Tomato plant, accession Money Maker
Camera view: horizontal (90 deg, fisheye); turntable rotation: 0 degrees
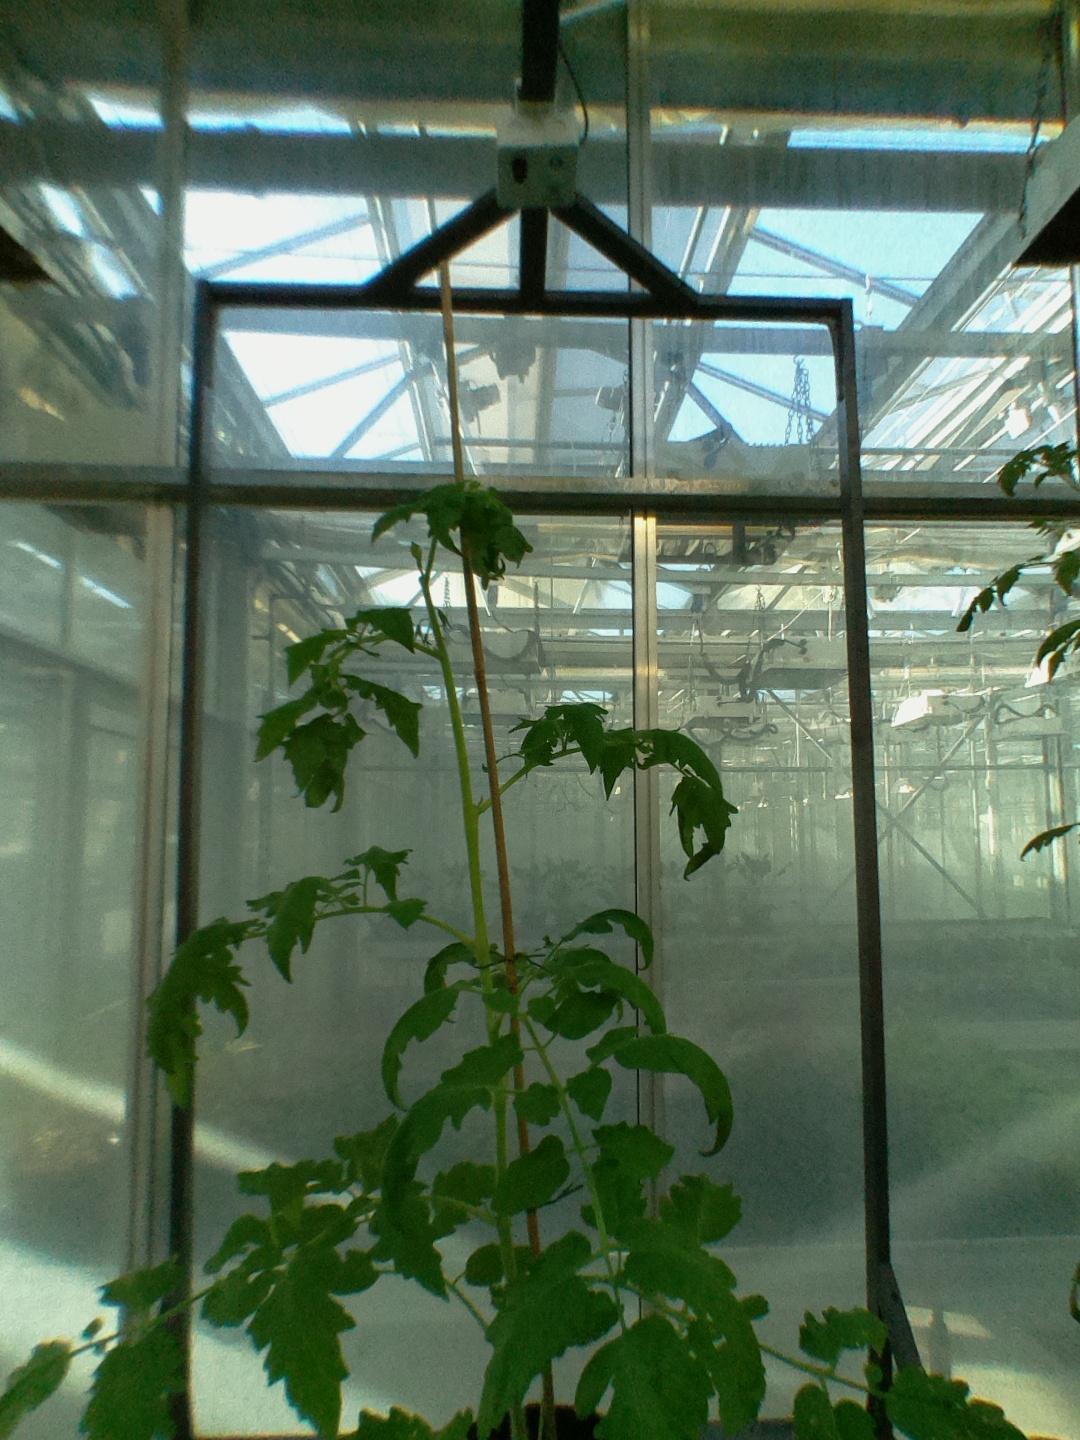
BBCH growth stage 60: First flowers open